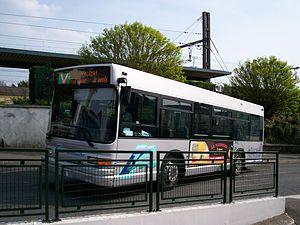
Un bus du réseau R bus
Le réseau de bus Rbus est le réseau de bus urbains de Rambouillet.
L'Organisation professionnelle des transports d’Île-de-France est l’organisation française regroupant l’ensemble des entreprises privées exploitant des lignes d'autobus régulières inscrites au plan de transport de la région d’Île-de-France.